Rice production in China

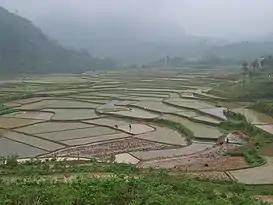
Rice Paddy Terraces in Yangshuo, China

The domestication of rice was observed through the loss of colour and seed shattering, lower rates of seed dormancy, and changes in seed shape. Cultivated forms of "phuddi" rice are of domestic origin, whilst "indica" rice appear to be of mixed origin, via domestication throughout South and Southeast Asia.